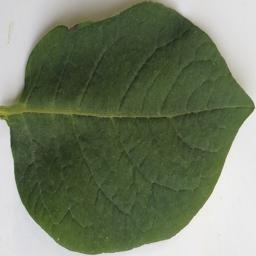
Etiqueta: Sana